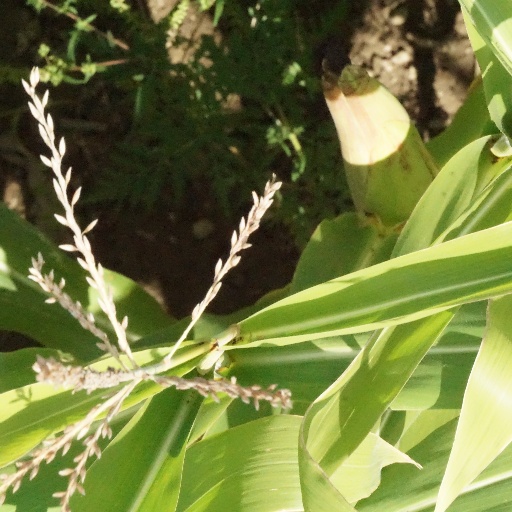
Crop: maize; corn